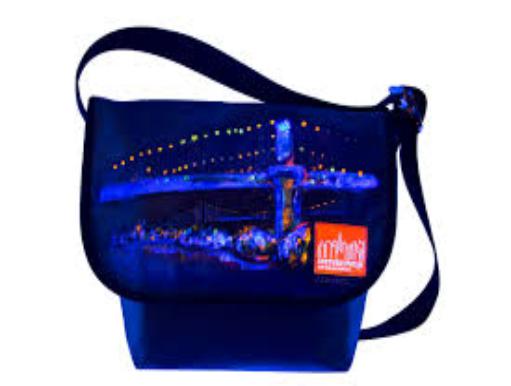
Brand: Manhattan Portage
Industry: Clothes